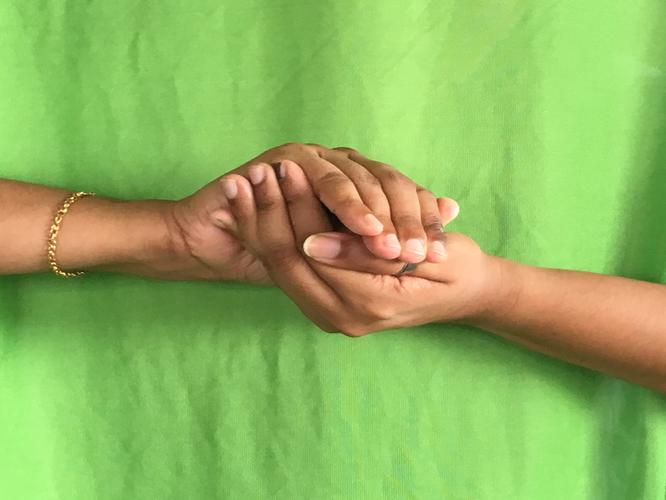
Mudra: Samputa
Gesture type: double_hand